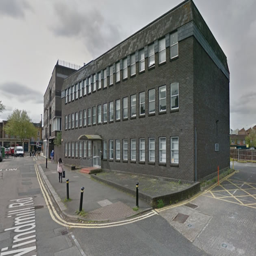
the building to be demolished